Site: brandenburg
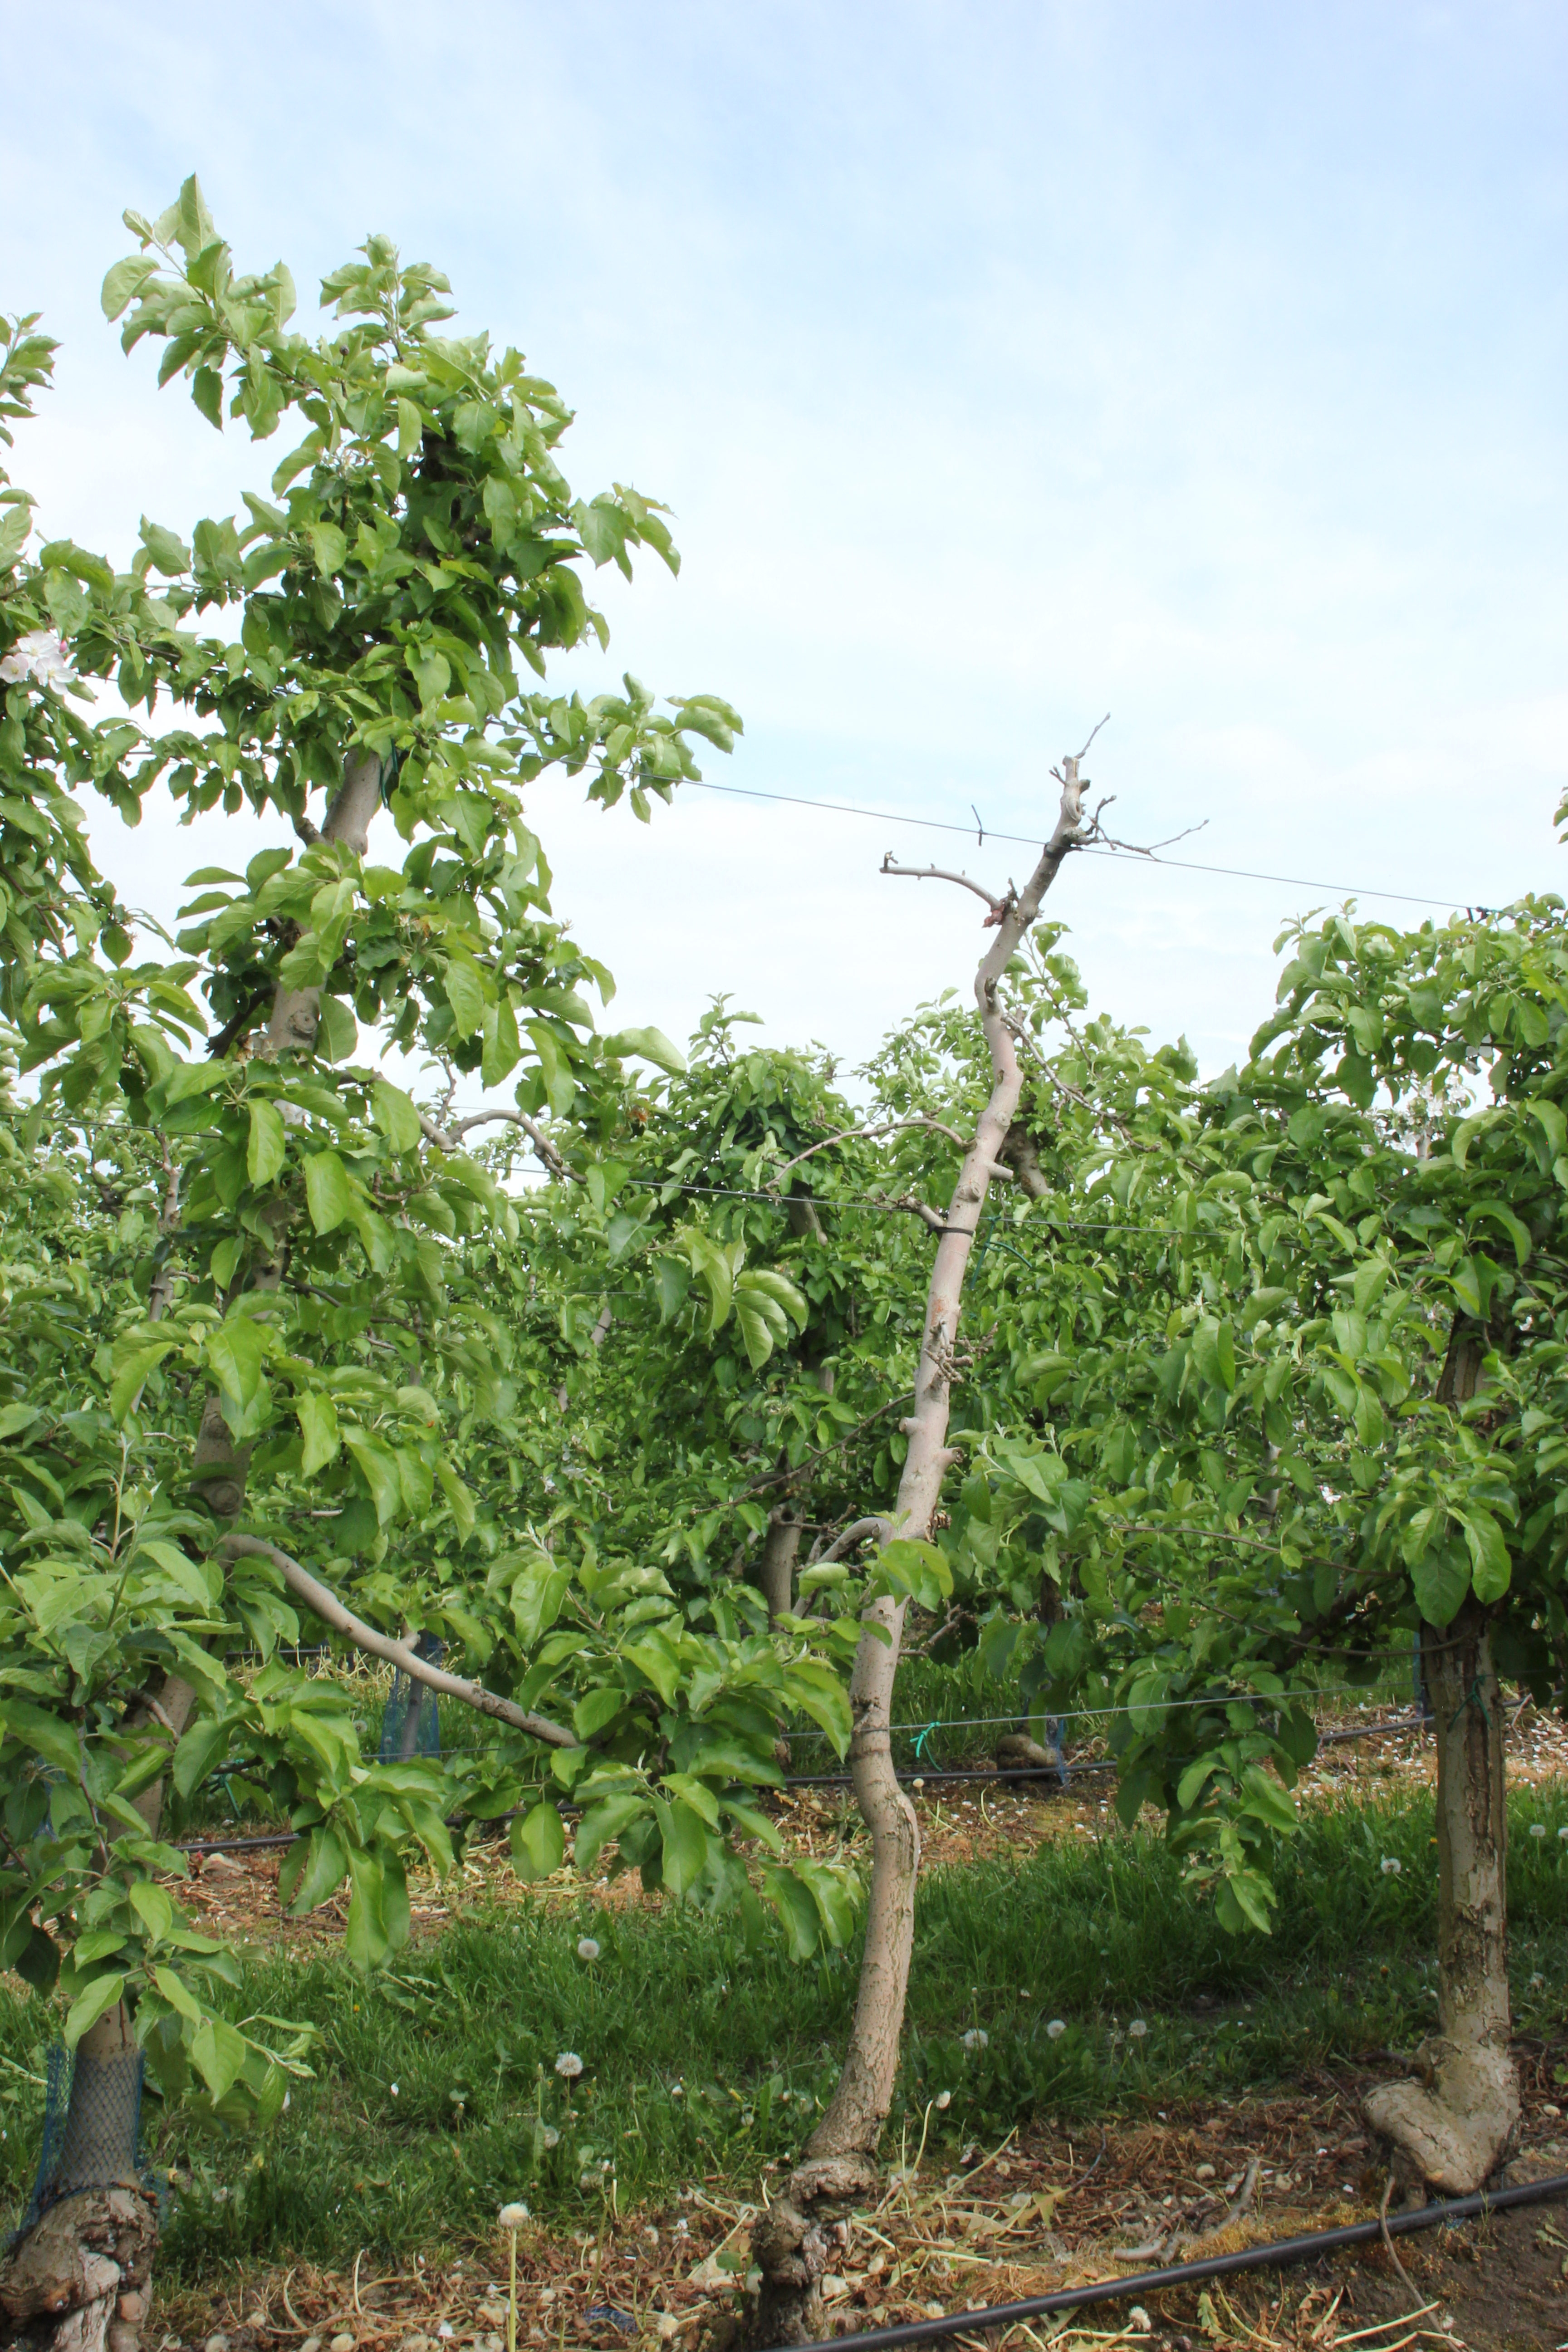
Growth stage (BBCH 67): Flowering